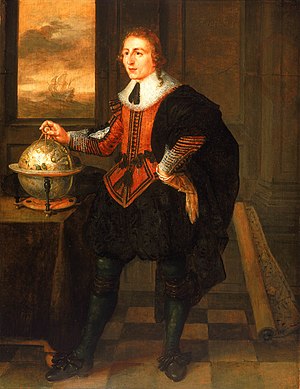
William Baffin
William Baffin
William Baffin var en engelsk søfarer og opdagelsesrejsende, der ledede adskillige ekspeditioner i håb om at finde Nordvestpassagen. Vi kender intet til hans tidligste Liv. Den første omtale af ham er fra 1612, da han som pilot deltog i en opdagelsesrejse til Grønland. I 1613-1614 førte han skib på hvalfangst under Spitsbergen. I 1615 undersøgte han under kaptajn Bylot, der fuldstændig fordunkledes af sin styrmand, Hudson-strædet og øerne nord for dette. I 1616 drog han atter ud under Bylot, sejlede gennem Davisstrædet op i Baffinbugten, hvor han trængte så langt mod nord som til 78° n. br.; han opdagede og navngav Smiths Sound, Lancaster Sound og andre arktiske stræder. Denne rejse bragte ham meget langt nordpå til et punkt, der i 236 år var det nordligste, nogen nogensinde havde rejst.